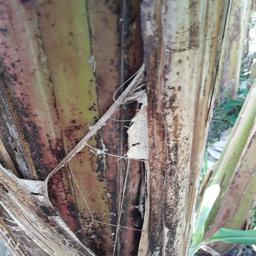
Label: PSEUDOSTEM WEEVIL